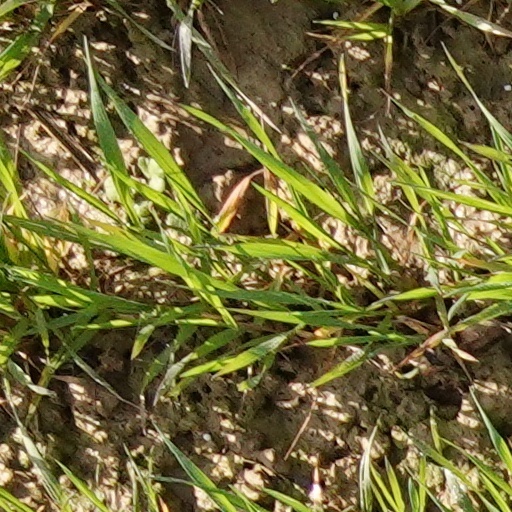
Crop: wheat